Research on Inuit clothing

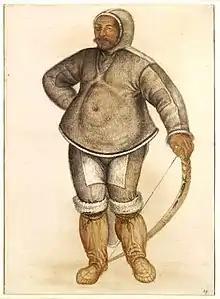
Watercolor painting of Inuk man known as Kalicho

Inuit skin clothing has long been of interest to artists and academics of all kinds. Europeans interested in the Inuit and their culture began to create artistic depictions of Inuit clothing as early as the 16th century. These images were typically sourced from the clothing worn by Inuit who travelled to Europe (whether voluntarily or as captives), clothing brought to museums by explorers, and from written accounts of travels to the Arctic. The earliest of these was a series of illustrated broadsides printed after an Inuk mother and child from Labrador were brought to the European Low Countries in 1566. In 1577, the privateer Martin Frobisher brought three Inuit – Kalicho, Arnaq and Nutaaq – to England as captives, and the painter John White produced detailed watercolor portraits of them. A 1654 painting by Salomon von Hauen, commissioned at Bergen, Norway, is the oldest known portrait depicting the traditional clothing of the Kalaallit people of Greenland. It depicts a group of four Kalaallit who were kidnapped by a Danish trade ship, each wearing traditional skin clothing. Numerous other paintings and engravings of Inuit and their clothing were created in Europe over the following centuries.